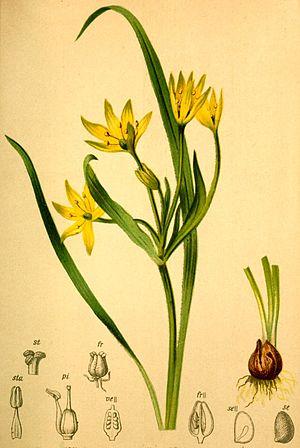
La gagée fistuleuse, également appelée étoile jaune de Liotard, est une petite plante à bulbe du genre des gagées et de la famille des Liliacées. Elle pousse dans les montagnes de la zone paléarctique depuis le Maroc jusqu'à la Mongolie. Elle est très commune en Europe occidentale, on la trouve dans les Alpes et les Pyrénées ainsi qu'en Corse à une altitude comprise entre 1 200 et 2 800 mètres. Elle fleurit aux mois de mai et juin.